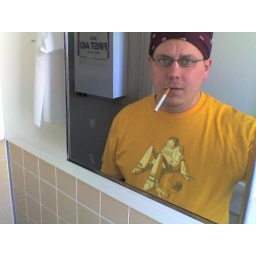
mirror in the bathroom